Catholic Church in Sichuan

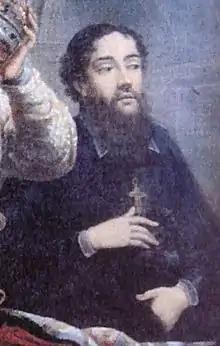
Artus de Lionne, first Apostolic Vicar of Szechwan

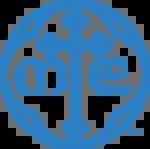
Seal of the Paris Foreign Missions Society (MEP). The MEP became the leading mission society for evangelization of Sichuan since the 18th century.

The Apostolic Vicariate of Szechwan was established on 15 October 1696, with its headquarters in Chengdu. The French missionary Artus de Lionne of the Paris Foreign Missions Society (abbreviated MEP) was appointed as the first apostolic vicar. De Lionne managed to recruit four priests for his vicariate. In 1700, he entrusted the city of Chengdu and the western part of Sichuan to the MEP priests Jean Basset and Jean-François Martin de La Baluère. Two Lazarists were also placed at his disposal, Luigi Antonio Appiani, an Italian, and , a German. De Lionne entrusted them with Chongqing and the eastern part of Sichuan. Two different missionary congregations thus found themselves assuming responsibilities in the same province. Though very few in number and facing considerable hardship, the priests of these two societies competed for territory.